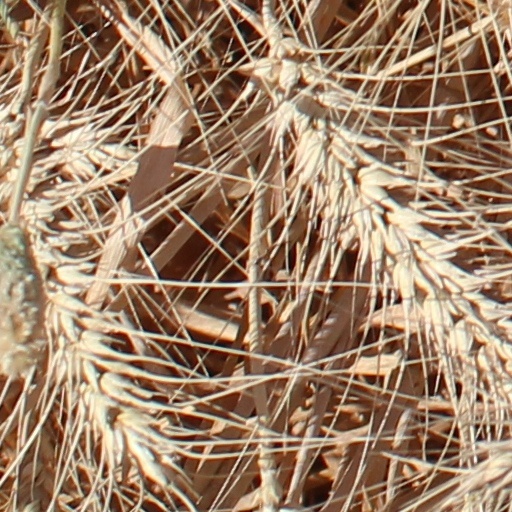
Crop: wheat